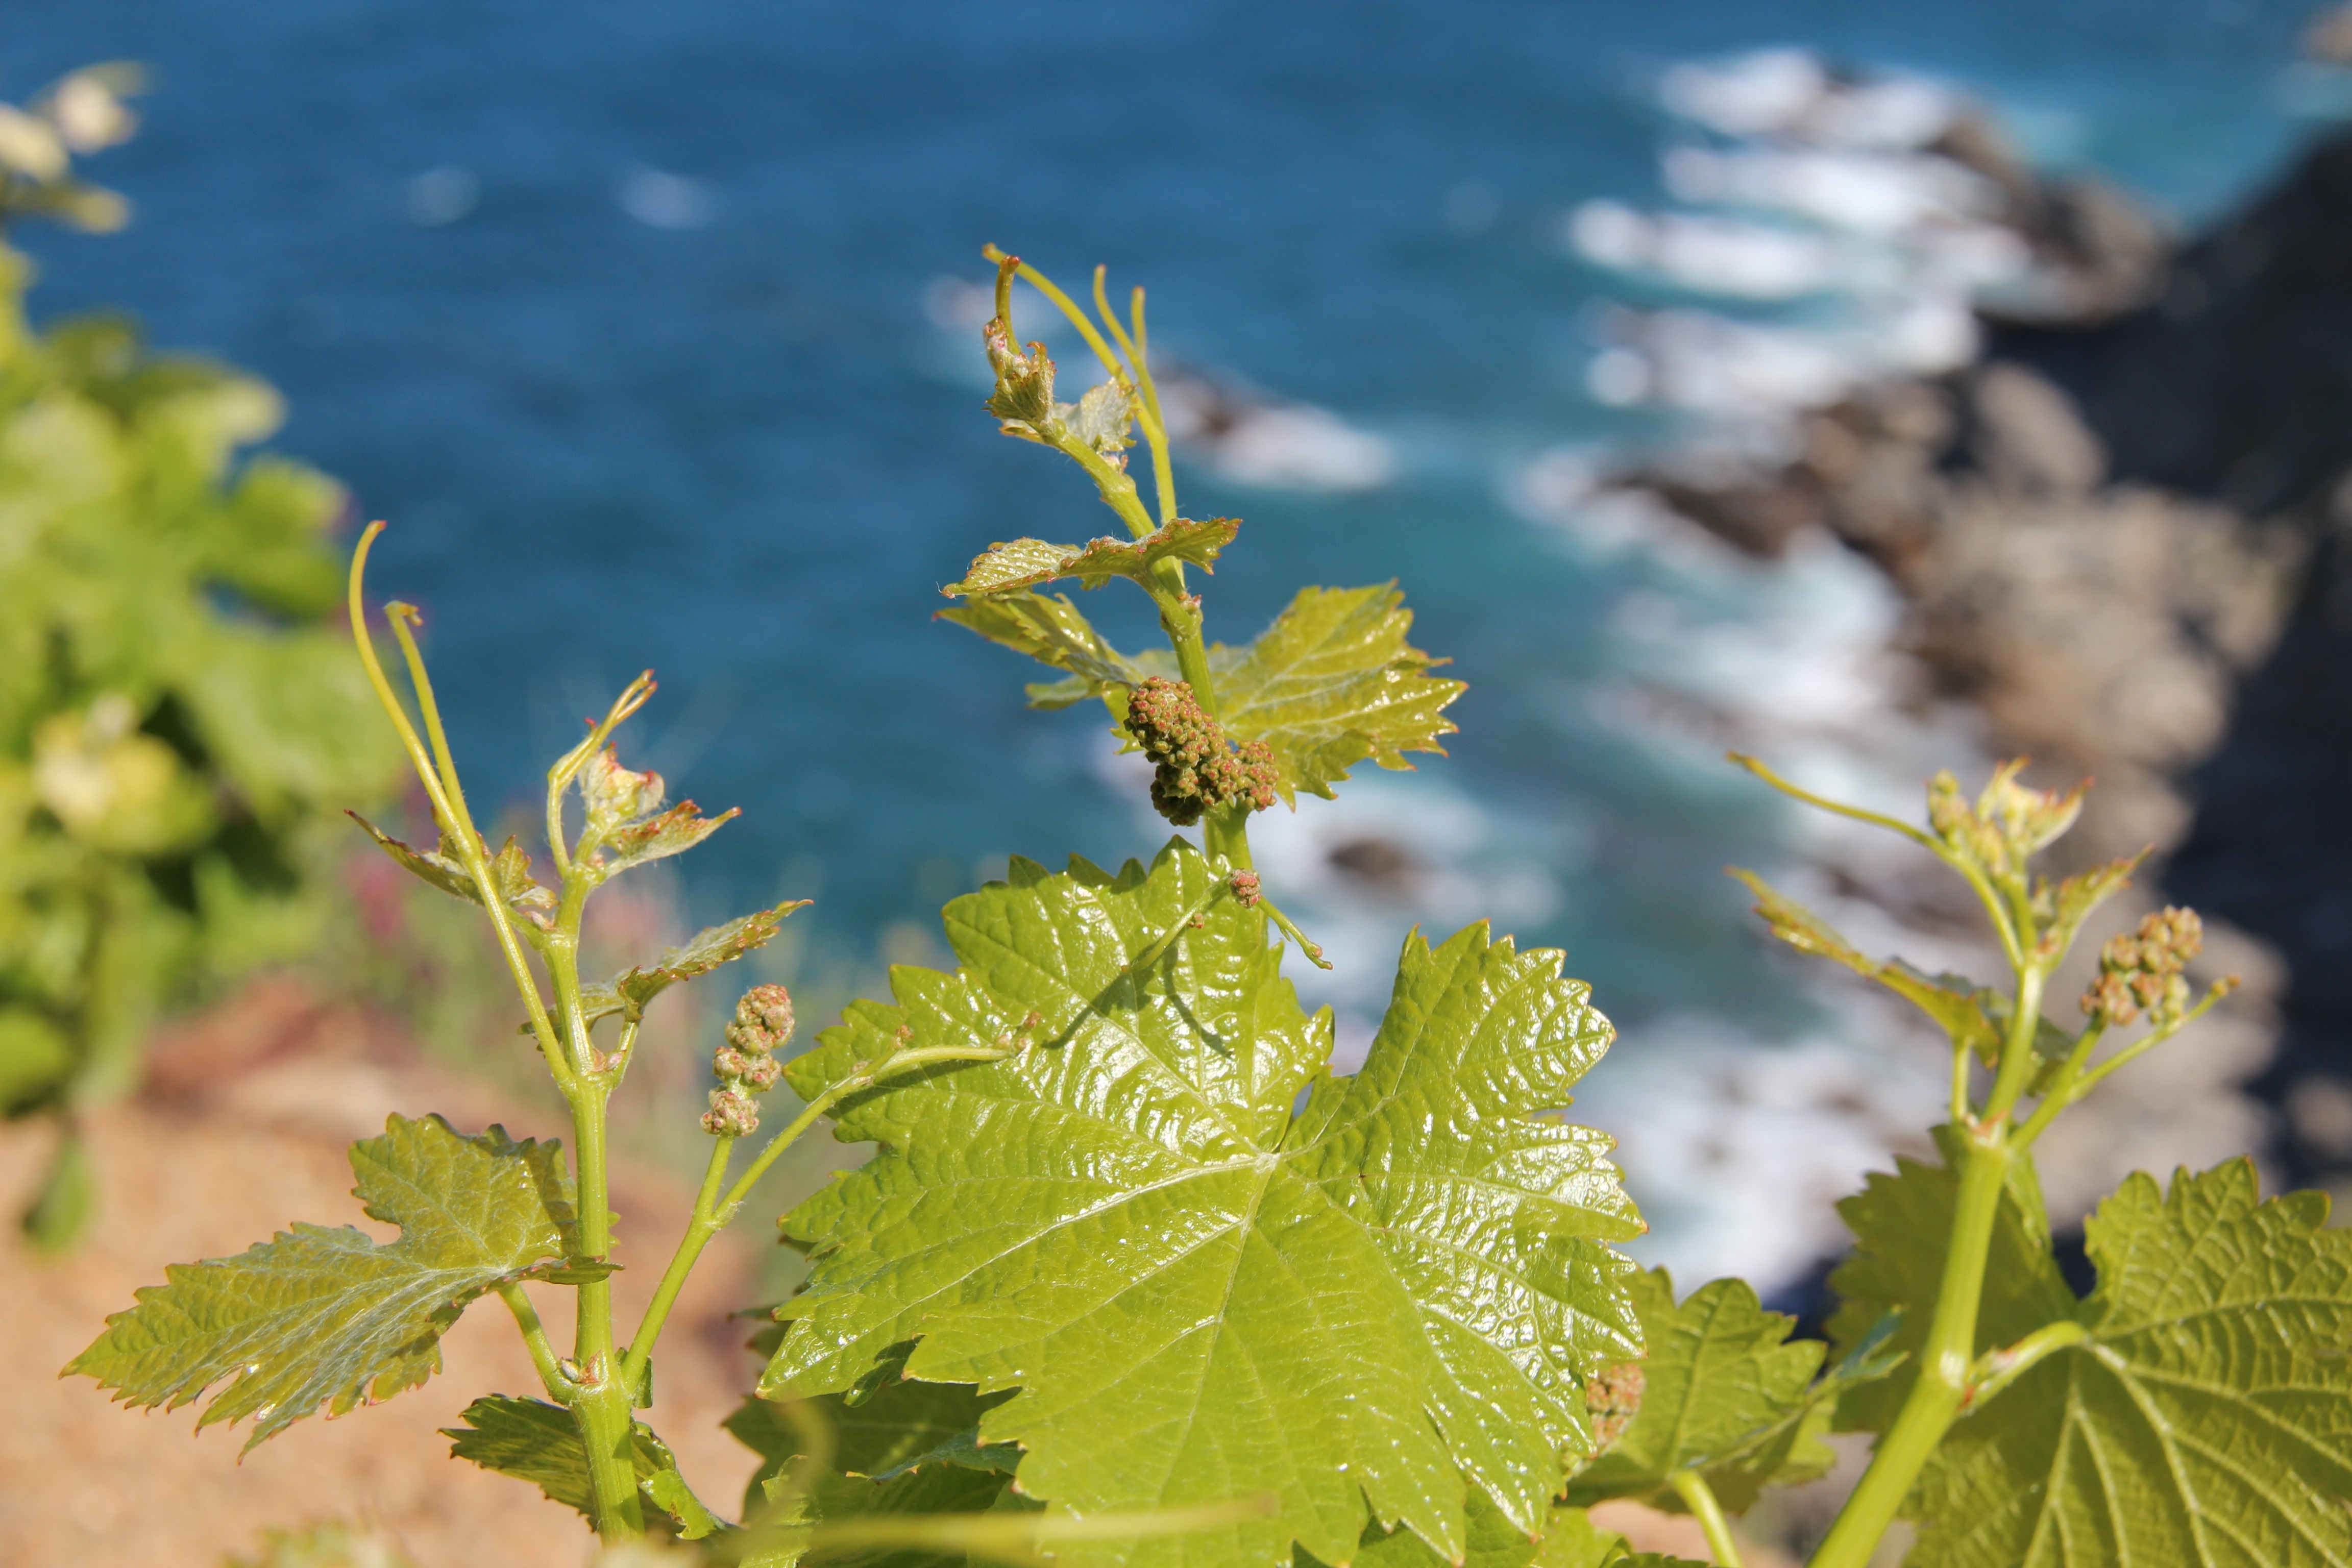
landscape, sea, tree, water, nature, ocean, branch, blossom, plant, vine, leaf, flower, frost, cliff, food, green, herb, produce, autumn, botany, flora, wildflower, shrub, side, roche, macro photography, flowering plant, reason, woody plant, land plant